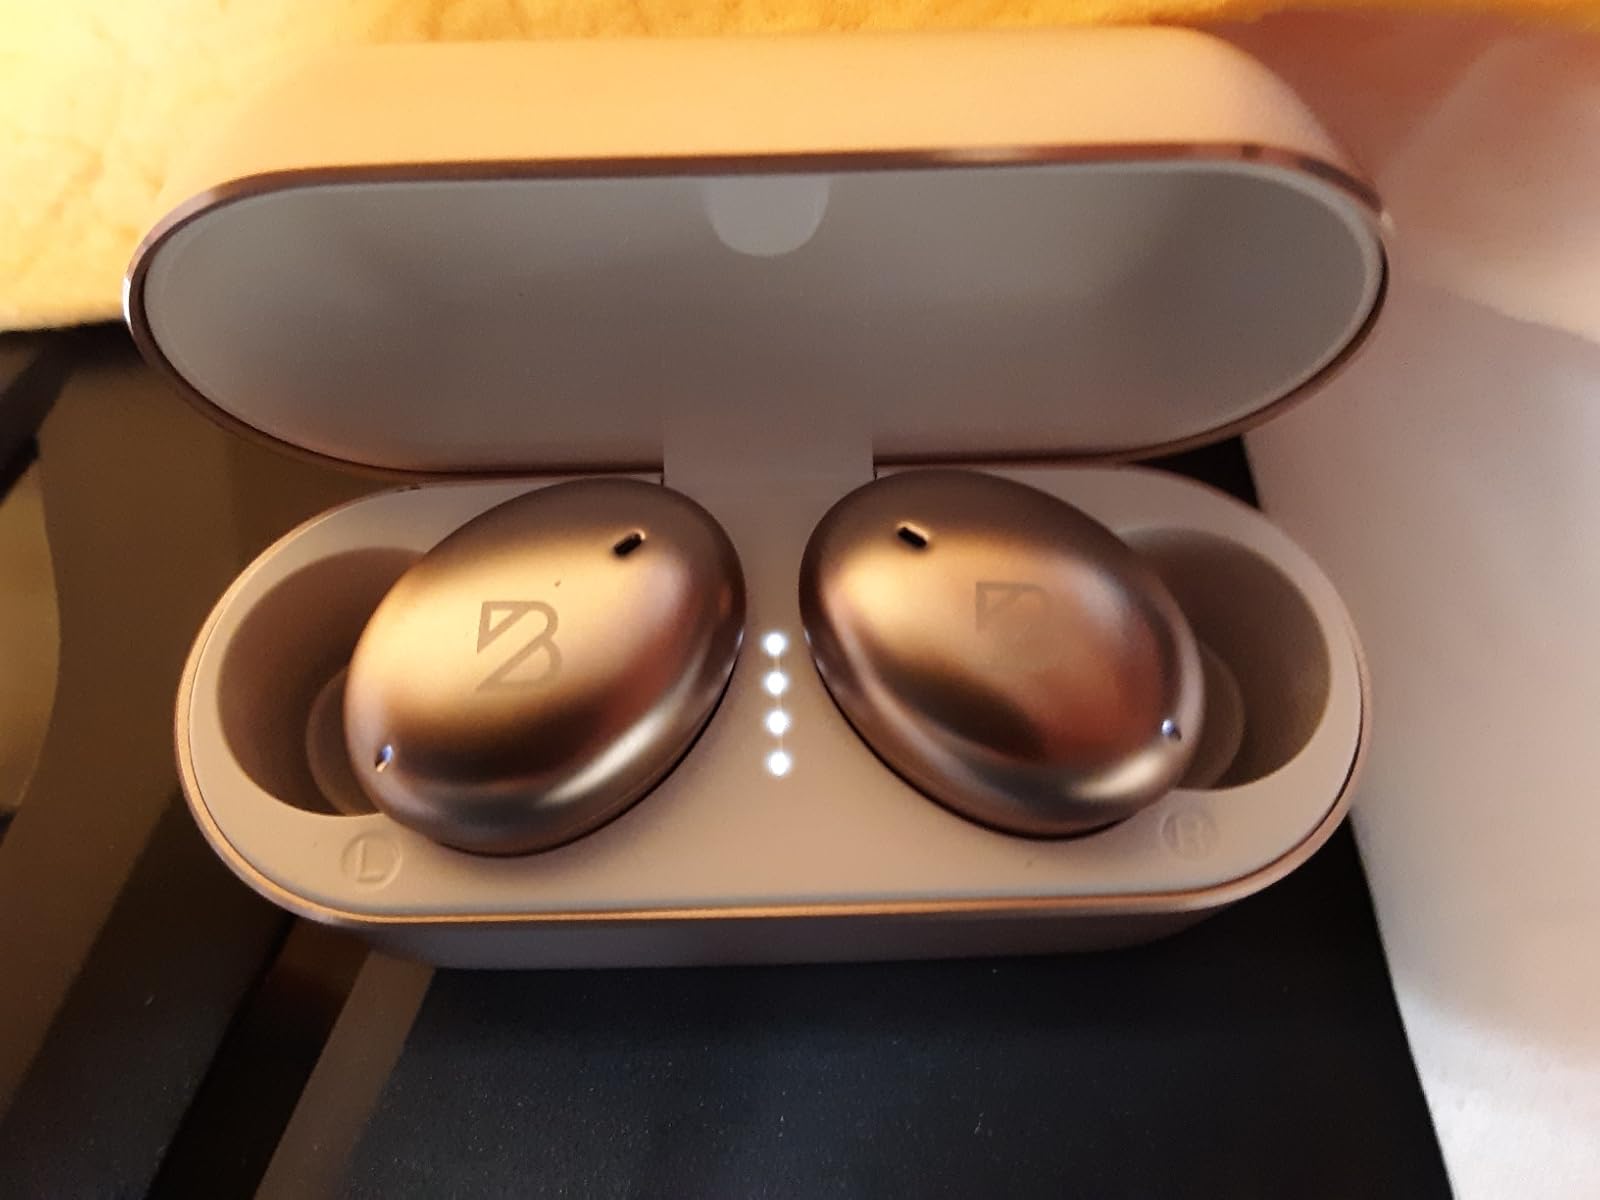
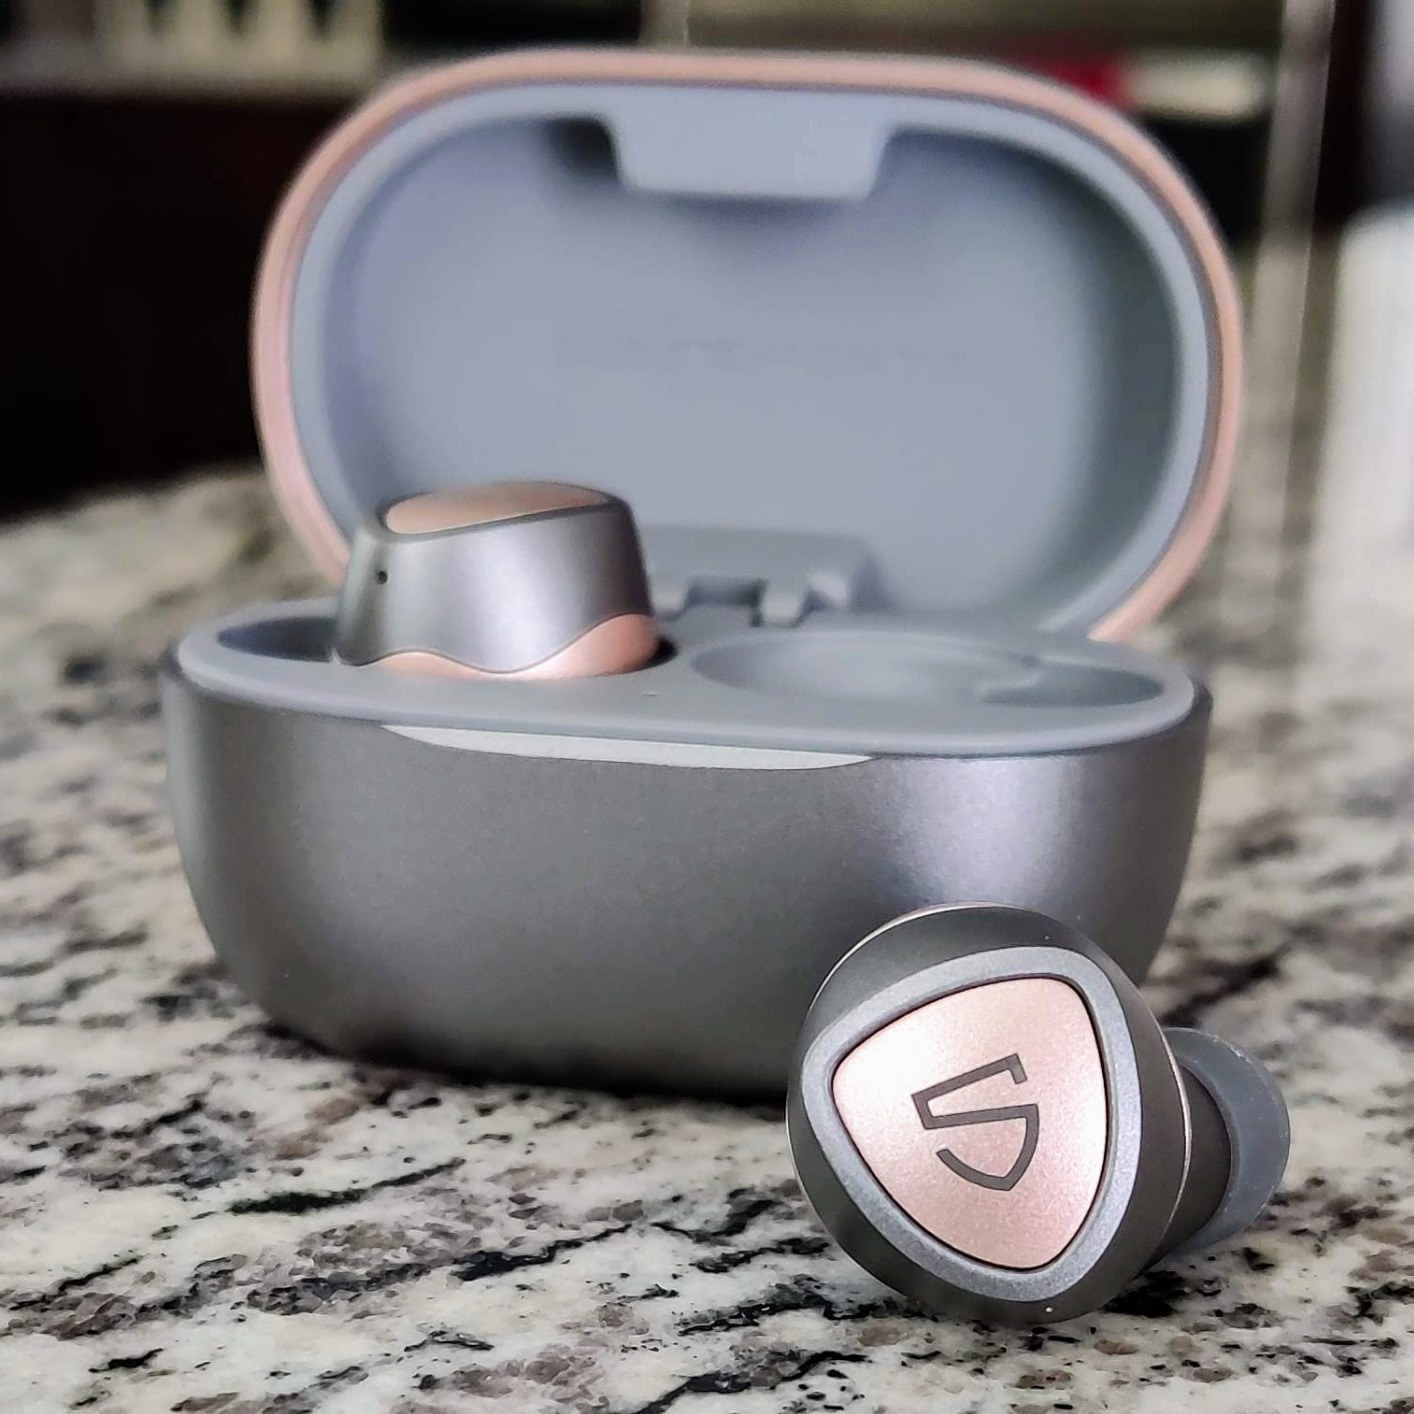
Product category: earbuds
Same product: no